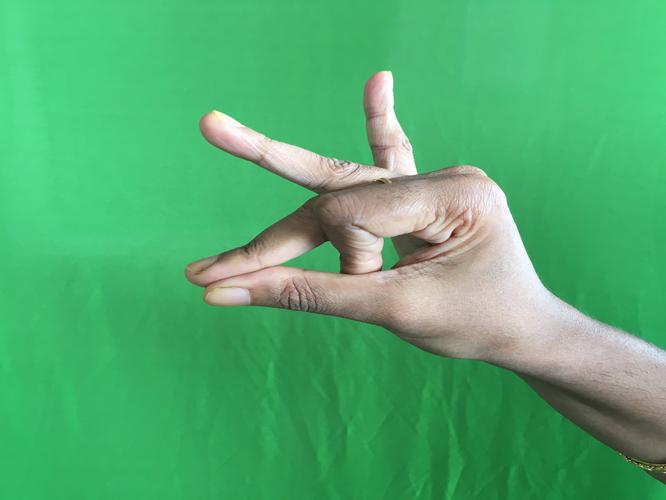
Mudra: Bramaram
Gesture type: single_hand